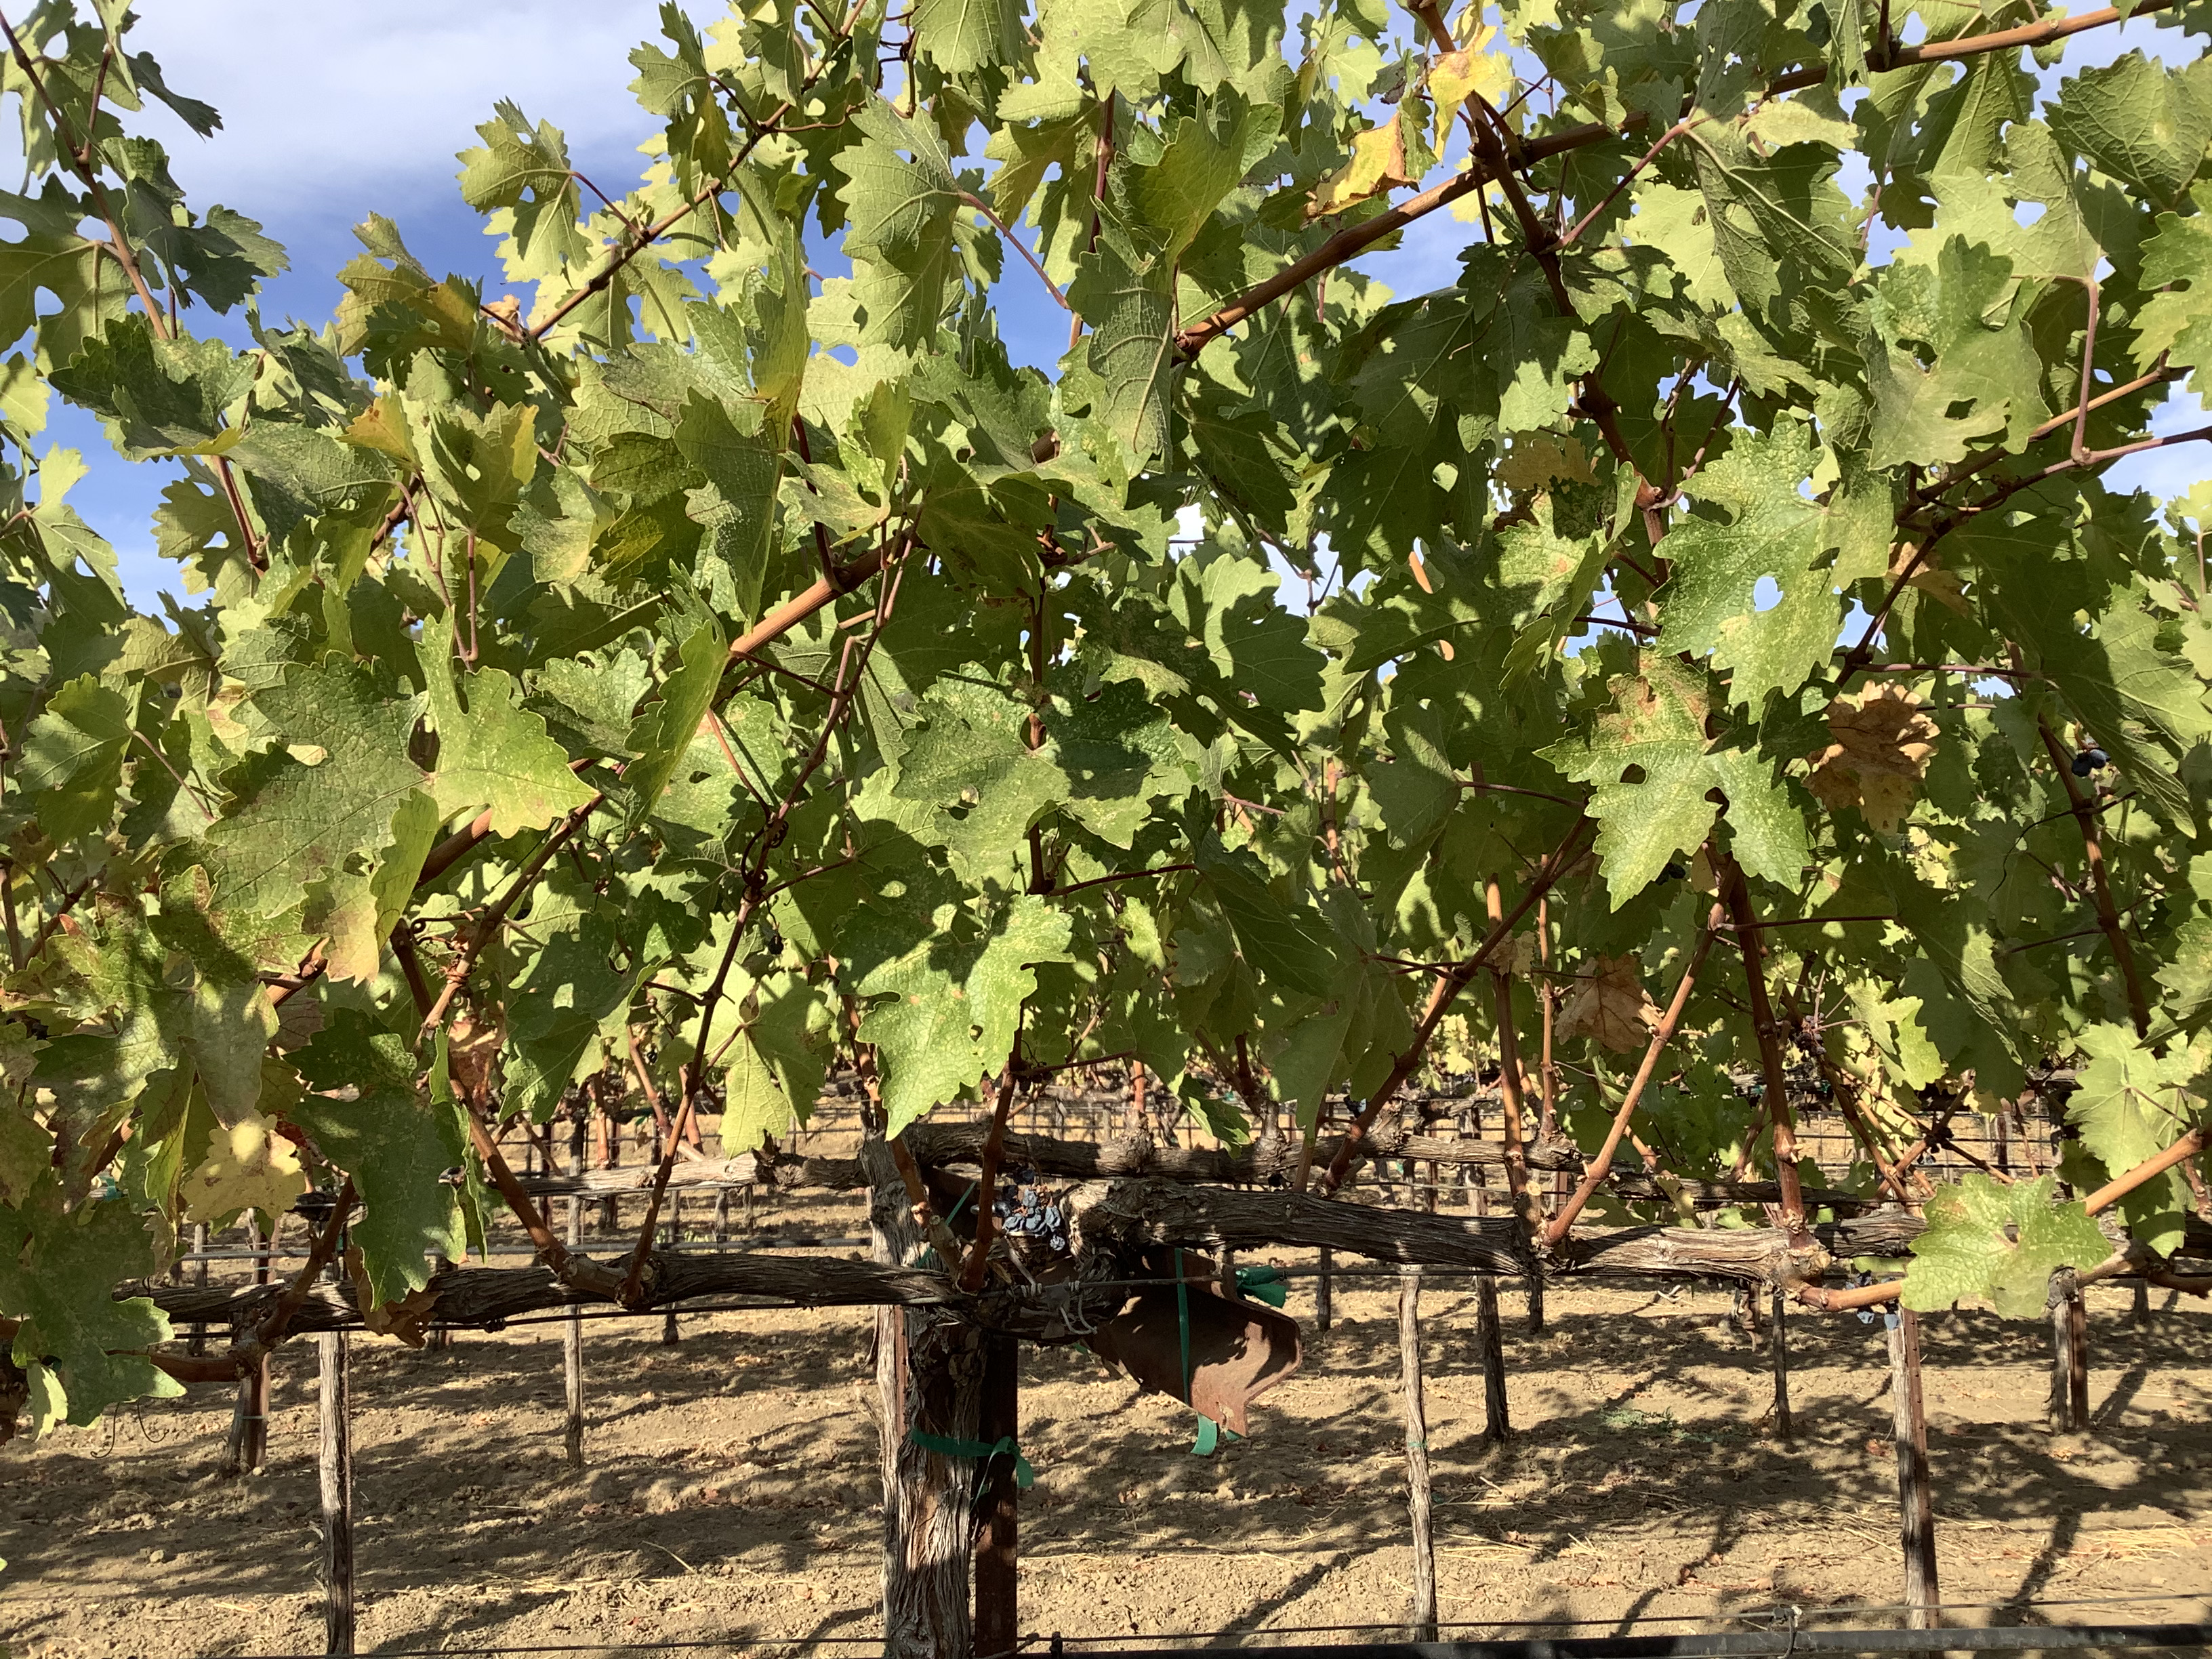
Label: No Virus